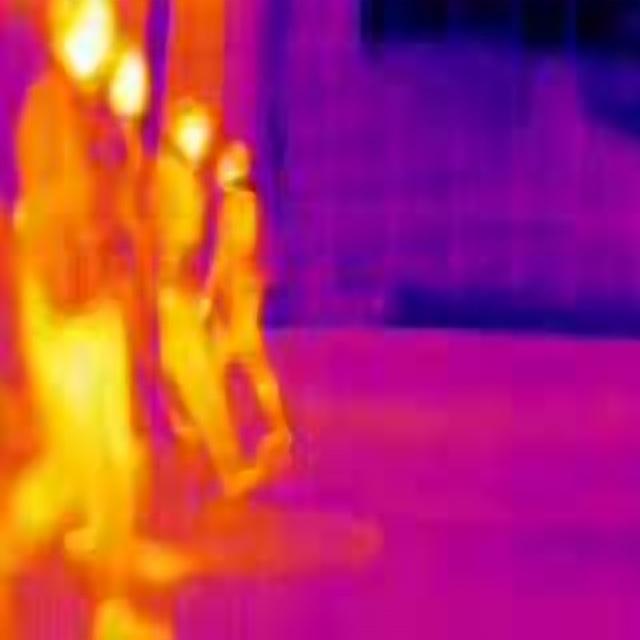
Detected objects:
label: person
label: person
label: person
label: person